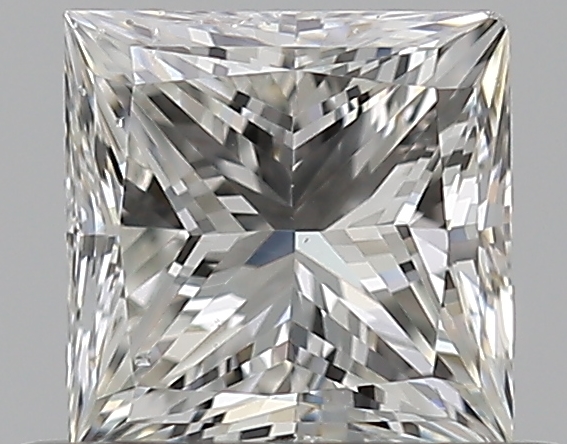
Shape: princess
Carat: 0.5
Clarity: SI1
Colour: H
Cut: VG
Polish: EX
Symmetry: GD
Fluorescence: F
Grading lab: GIA
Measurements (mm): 4.31 x 4.27 x 3.19